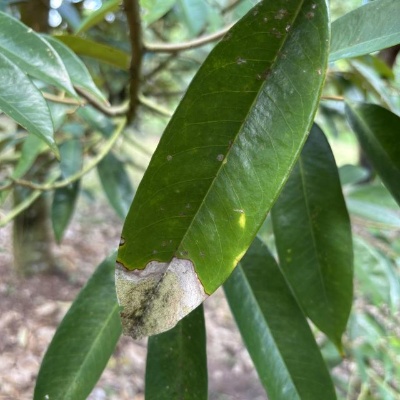
Label: Leaf_Blight